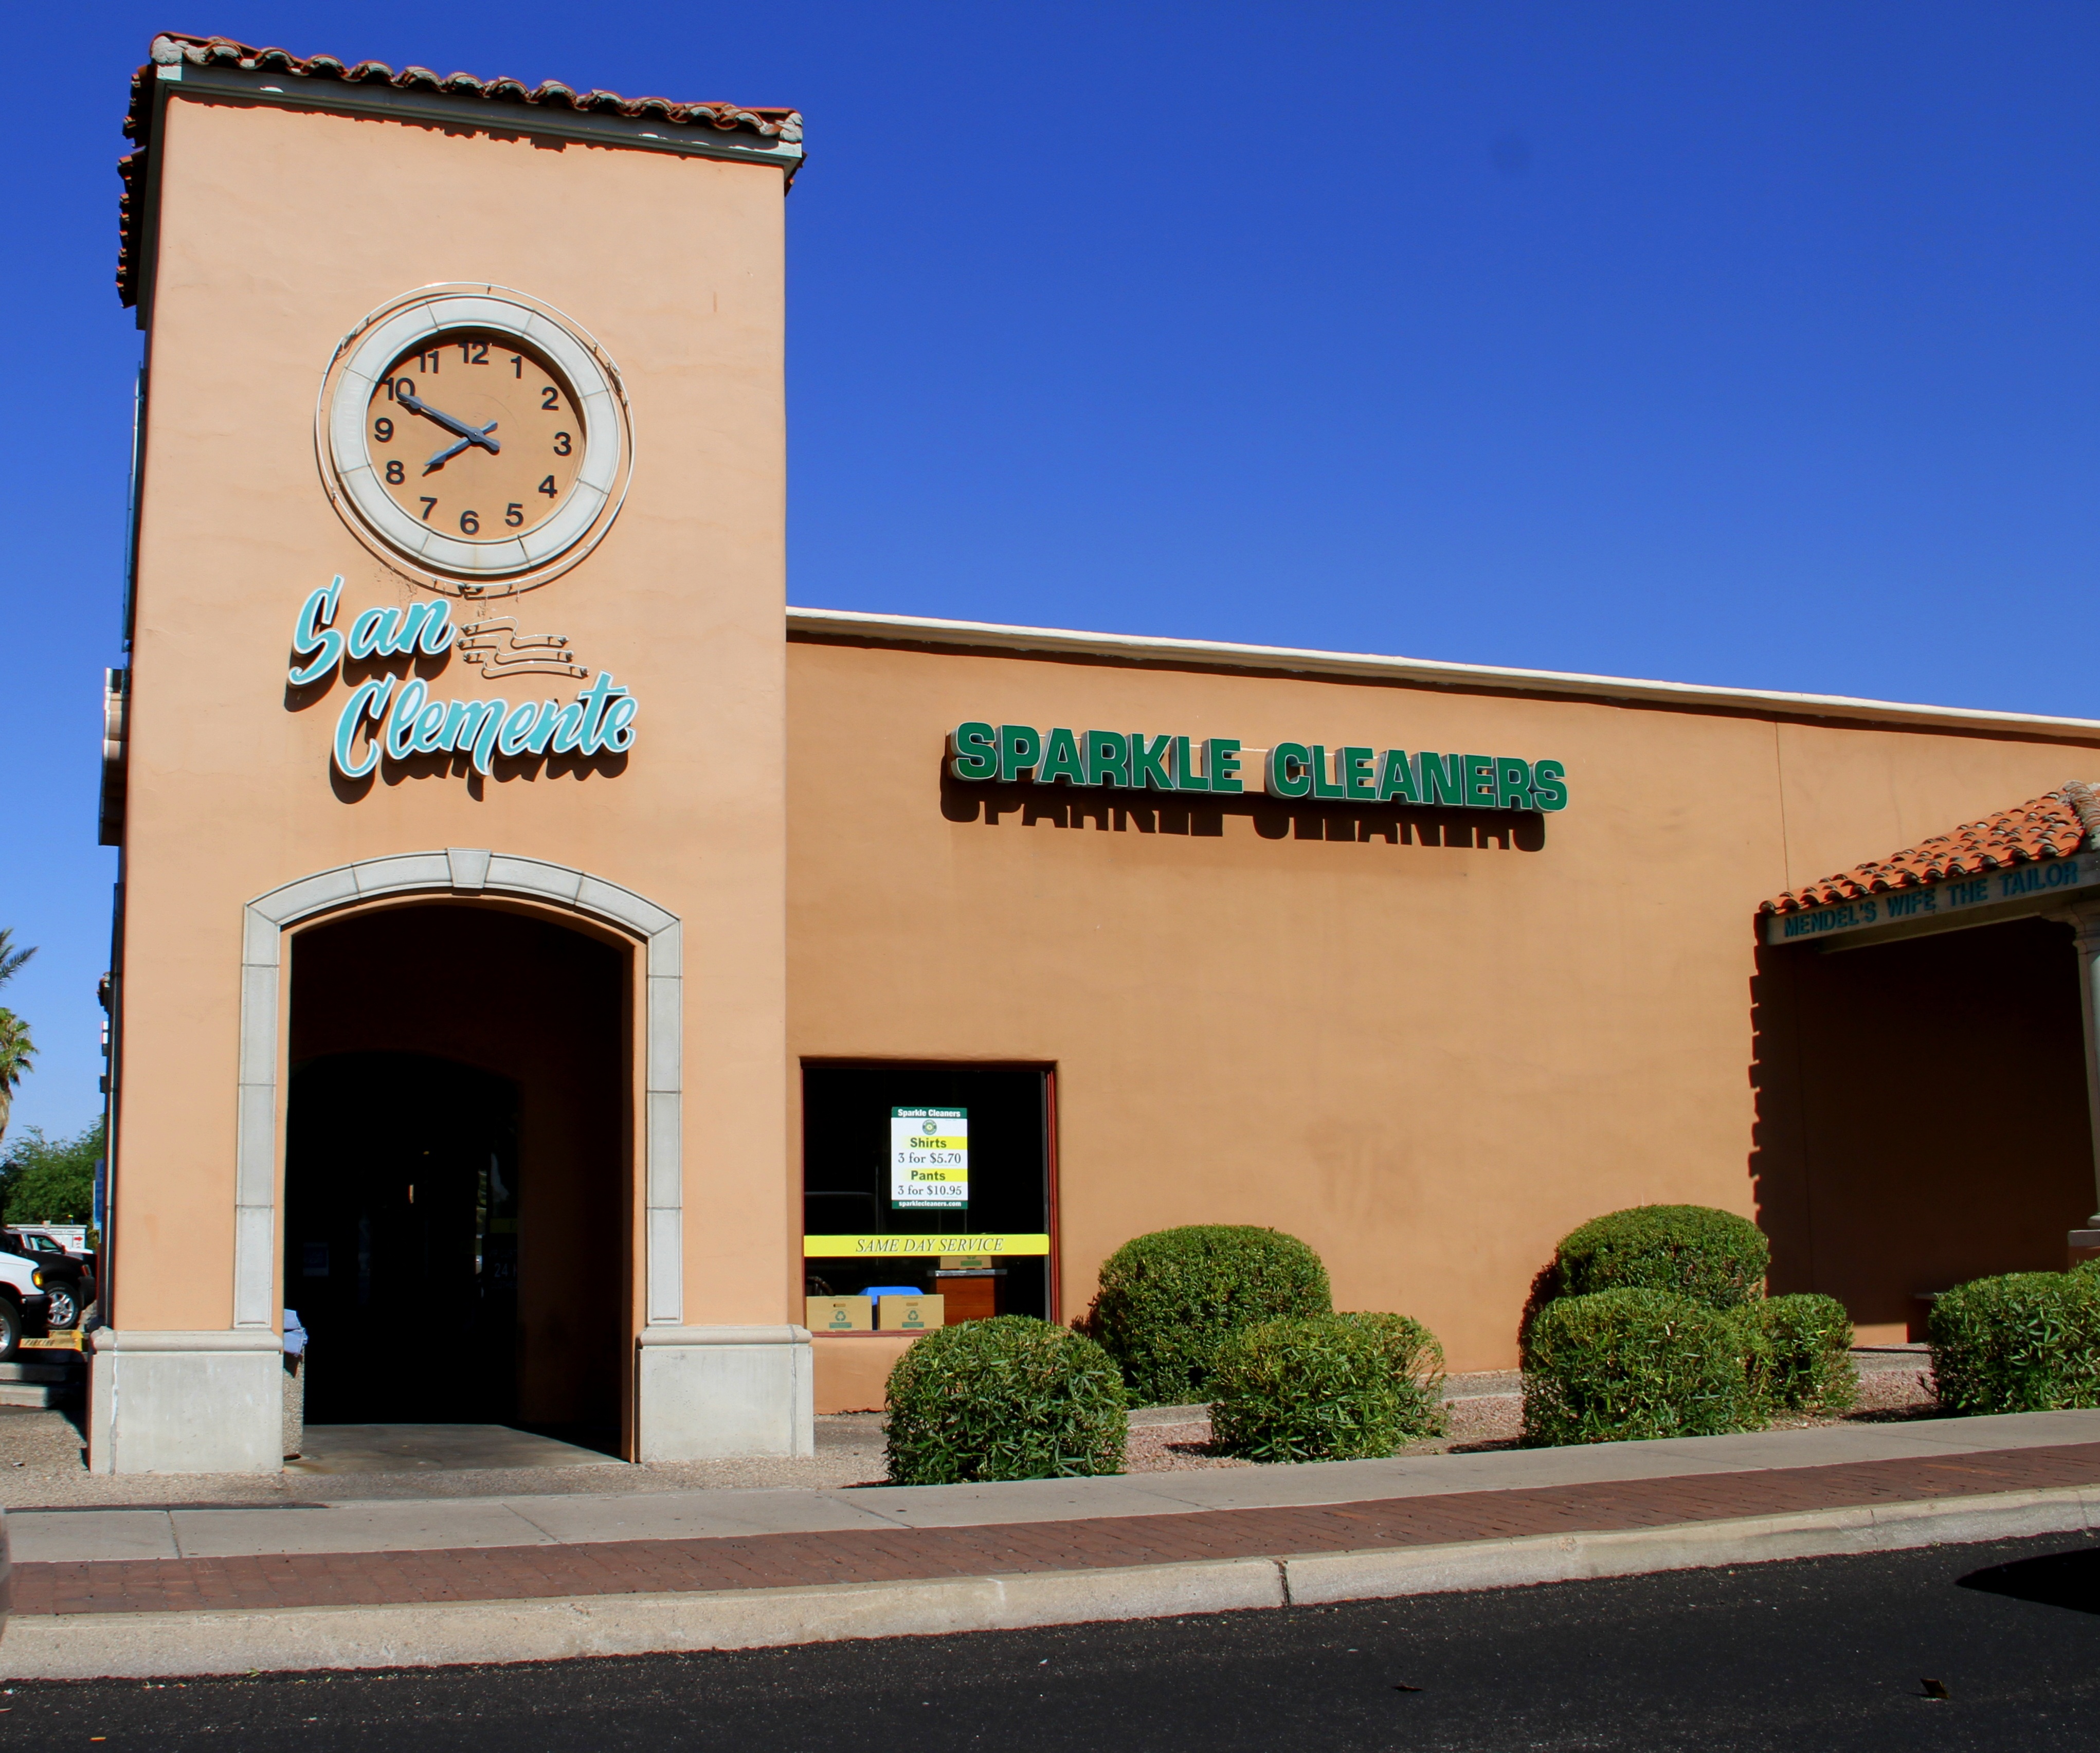
coffee shop, coffee, architecture, facade, starbucks, tucson